Murders of Sumarti Ningsih and Jesse Lorena

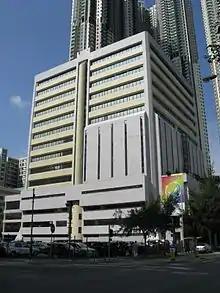
Eastern Magistrates Court

Rurik George Caton Jutting is a British citizen, and a former Bank of America Merrill Lynch employee; he resigned on the Monday before the murders. Jutting was educated at Winchester College and Peterhouse, Cambridge. He is believed to have started his career working for Barclays Bank in the United Kingdom after graduating from Cambridge with a degree in history and law. He then worked for Bank of America Merrill Lynch's London office from July 2010 until his move to the Hong Kong office in July 2013. He worked on "tax-minimization trades that are under scrutiny from prosecutors, regulators, tax collectors and the bank’s own compliance department", according to "The Wall Street Journal", and he was also reported to be a competitive poker player.